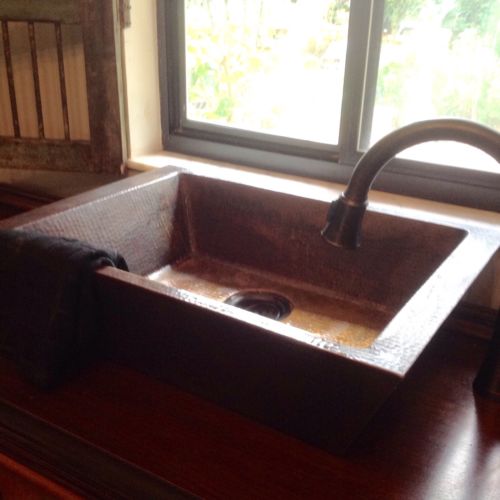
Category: cabinet